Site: brandenburg
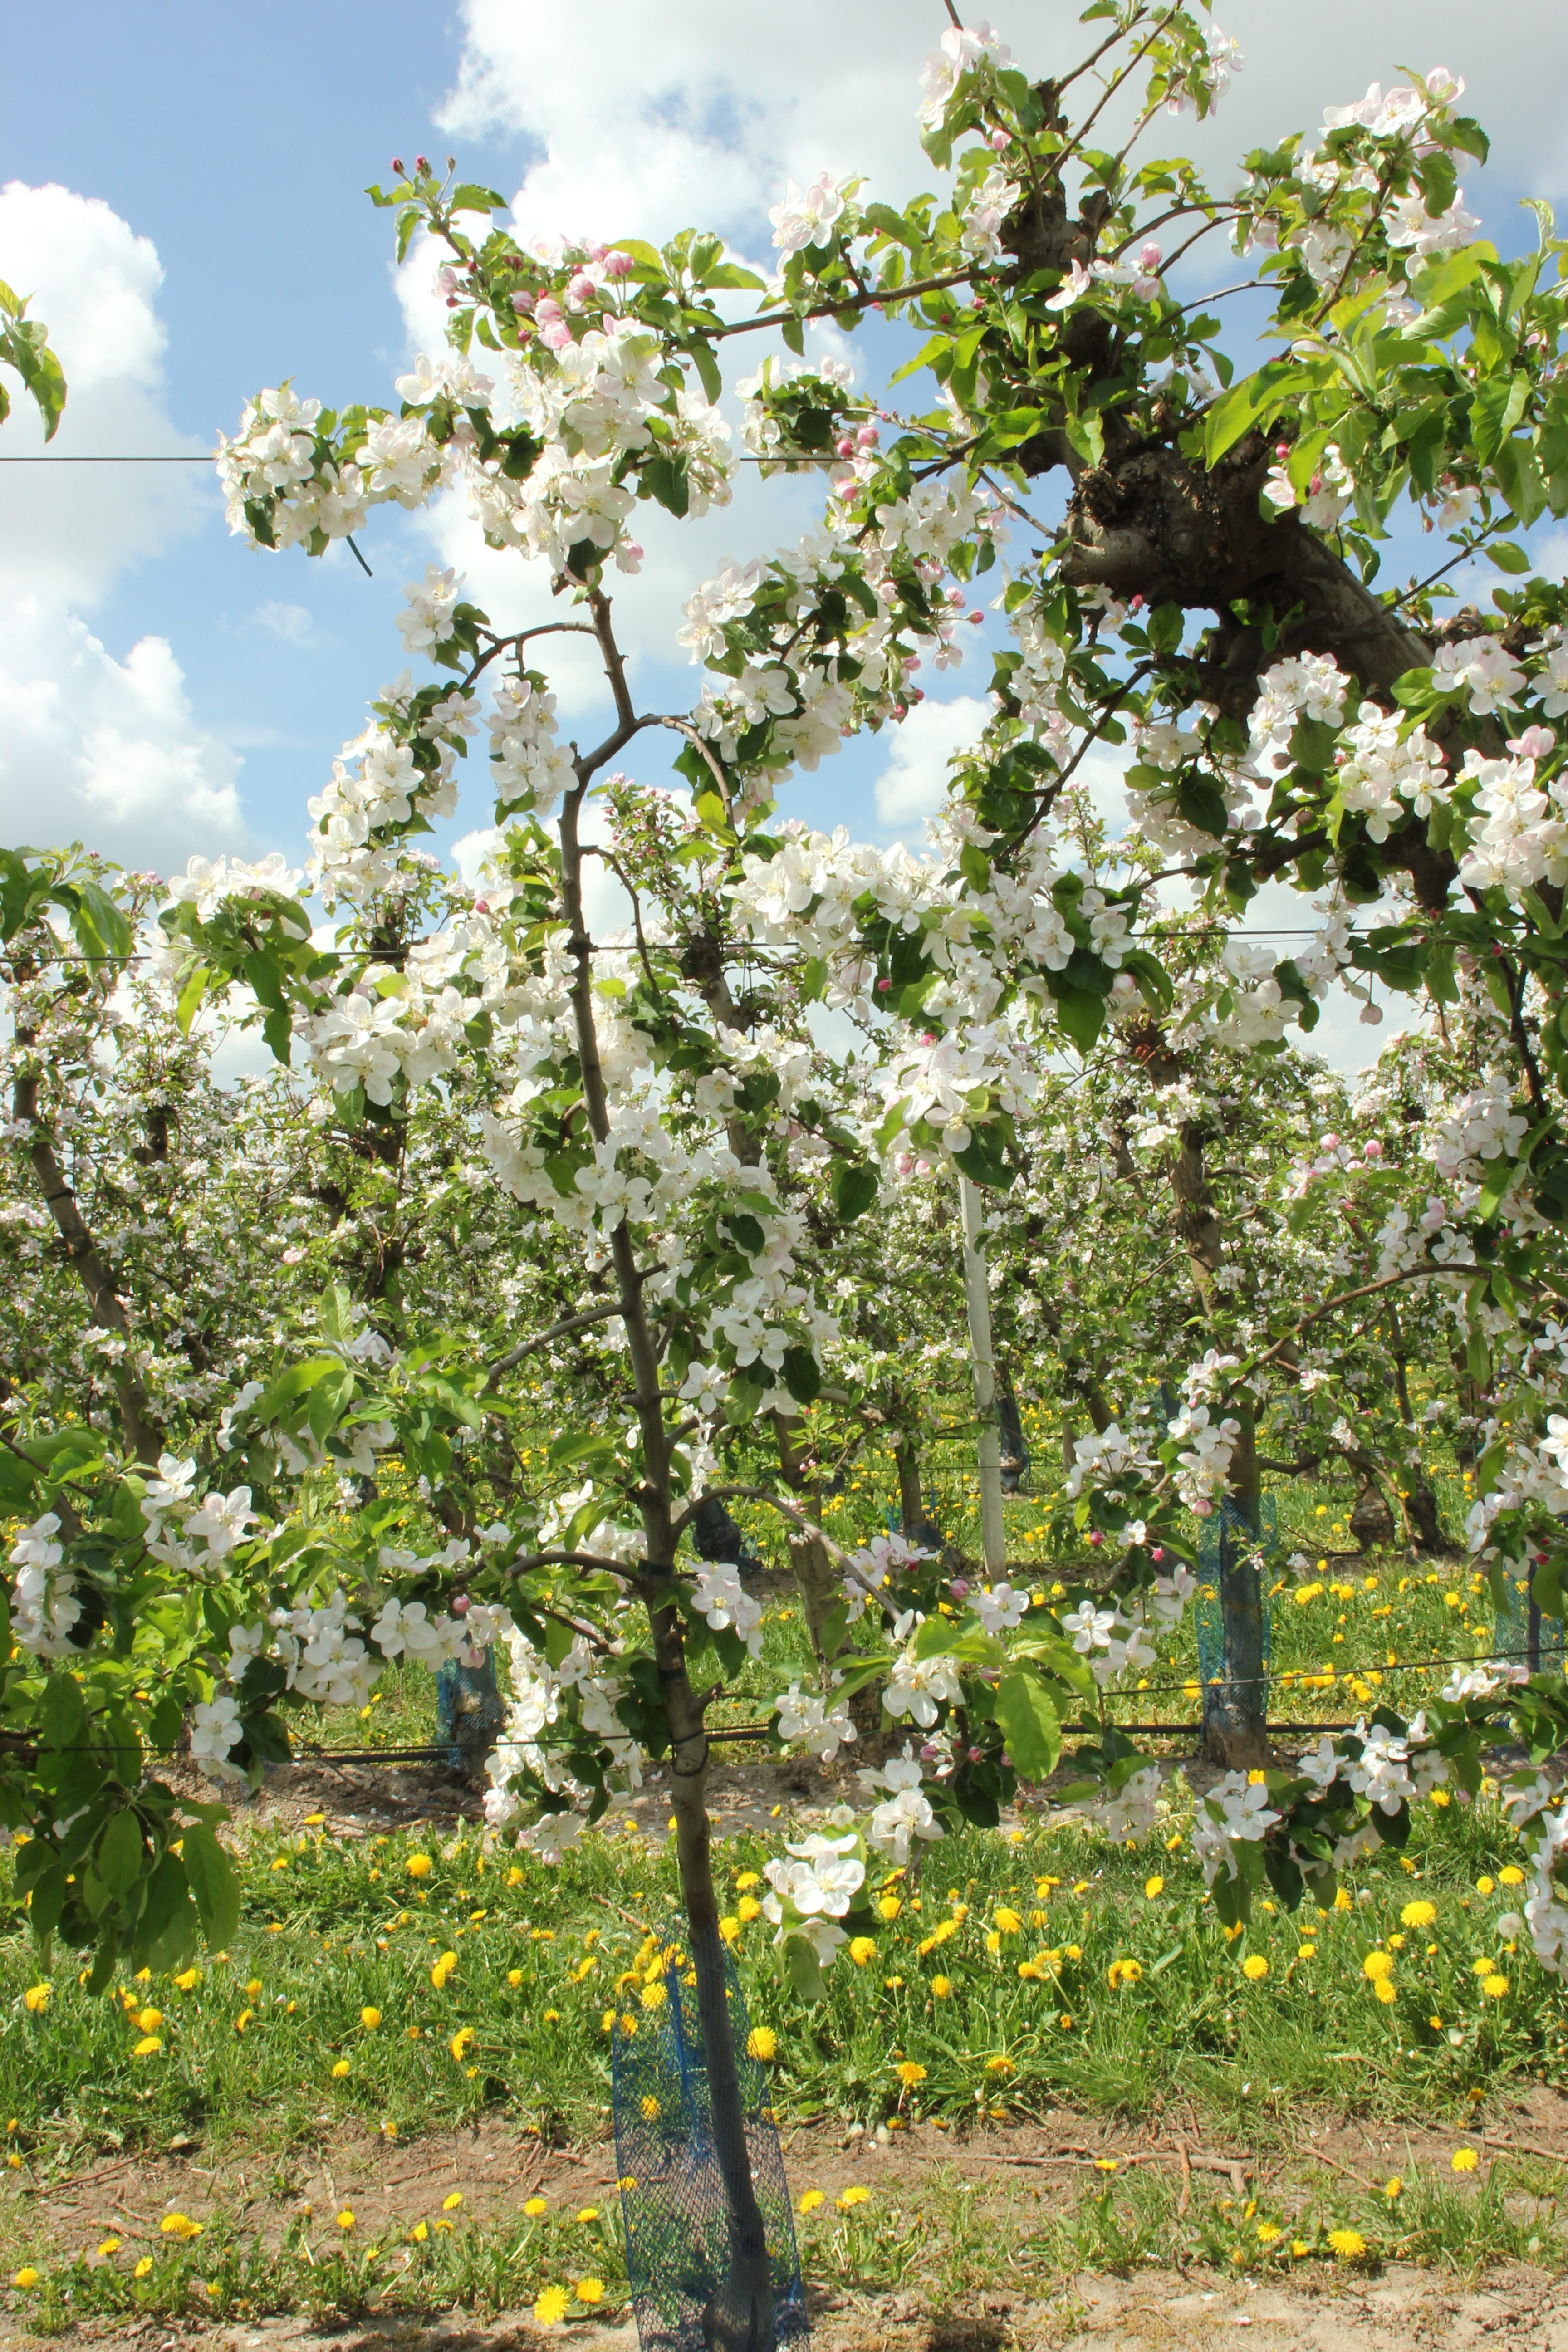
Growth stage (BBCH 65): Flowering